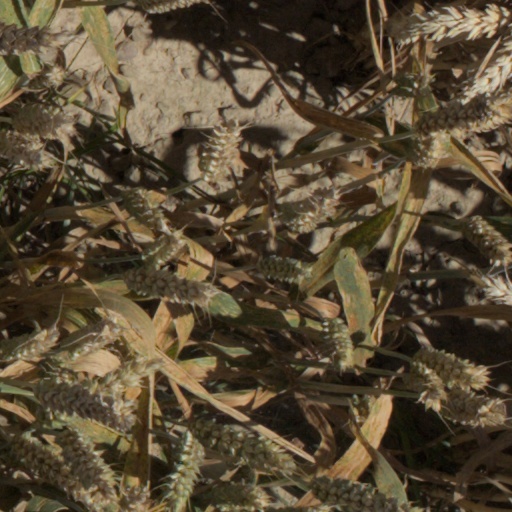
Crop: wheat